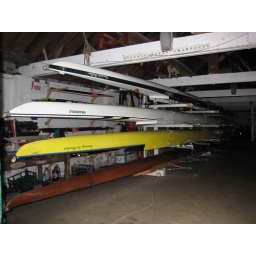
boats by the river